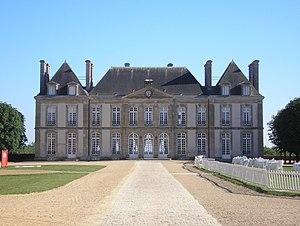
Le Pin-au-Haras (Normandie, France). Le château du haras du Pin.
Les Haras nationaux sont, de 1665 à 2010, l'administration des haras publics français, dédiée à l'élevage des chevaux. Constituant l'une des plus anciennes administrations françaises, leurs origines remontent aux Haras royaux, créés sous Colbert. Brièvement supprimés durant la Révolution, ils sont restaurés sous le nom de Haras impériaux par Napoléon Iᵉʳ, puis réformés en 1874, devenant les Haras nationaux, organisation qui perdure plus d'un siècle. En 1999, les HN acquièrent le statut d'établissement public à caractère administratif. Un regroupement est opéré en 2010 avec l'École nationale d'équitation, pour former l'Institut français du cheval et de l'équitation.
Le Pin-au-Haras est une commune française, située dans le département de l'Orne en région Normandie, peuplée de 276 habitants.